New Delhi–Amritsar Intercity Express

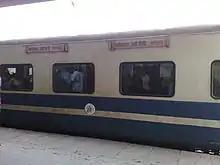
New Delhi Amritsar Express - AC Chair Car

12459 New Delhi Amritsar Express leaves New Delhi on a daily basis at 13:30 hrs IST and reaches Amritsar Junction at 21:45 hrs IST the same day.